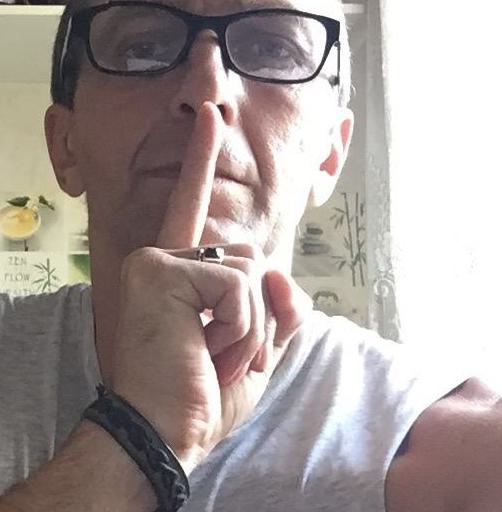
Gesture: mute